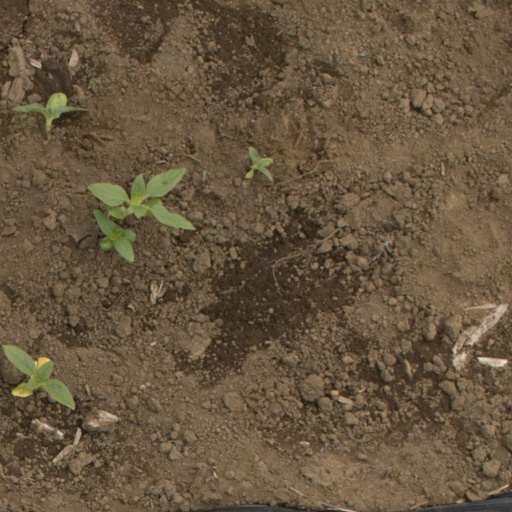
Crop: Jerusalem artichoke